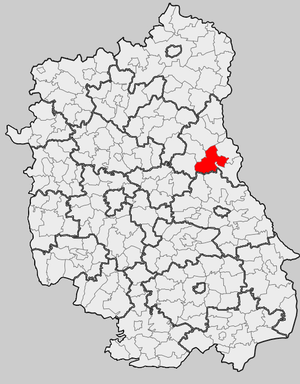
Wyryki est une gmina rurale du powiat de Włodawa, dans la Voïvodie de Lublin, dans l'est de la Pologne.
Hańsk est une gmina rurale du powiat de Włodawa, dans la Voïvodie de Lublin, dans l'est de la Pologne.